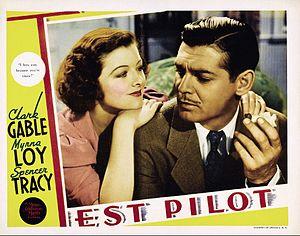
Myrna Loy est une actrice américaine, née Myrna Adele Williams le 2 août 1905 à Radersburg, morte le 14 décembre 1993 à New York. Elle fut surnommée « la reine de Hollywood » ou encore « l'épouse idéale » durant les années 1930. Elle fut à cette époque un modèle féminin. Les hommes voulaient l'épouser et les femmes lui ressembler. Quelques acteurs américains l'ont harcelée afin de passer une nuit avec elle. Elle resta discrète sur sa vie privée, bien que les tabloïds aient voulu en savoir plus. Elle s'est mariée quatre fois, n'eut pas d'enfants, a mené une carrière prestigieuse et s'est consacrée à des œuvres sociales.
Pilote d'essai est un film américain réalisé par Victor Fleming, sorti en 1938.